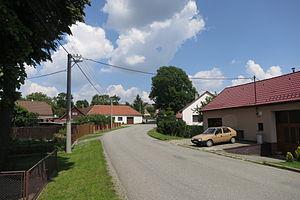
Římov est une commune du district de Třebíč, dans la région de Vysočina, en République tchèque. Sa population s'élevait à 418 habitants en 2019.